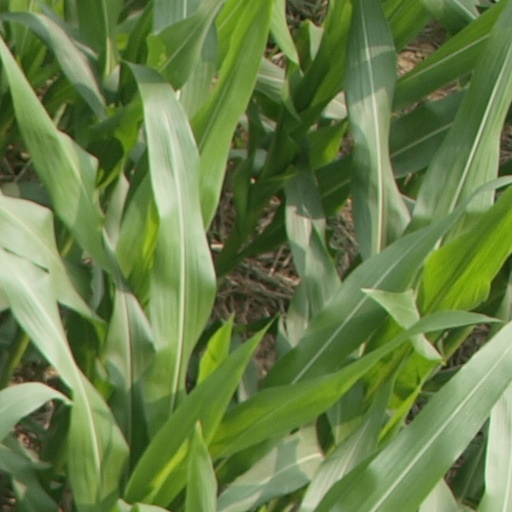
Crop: maize; corn